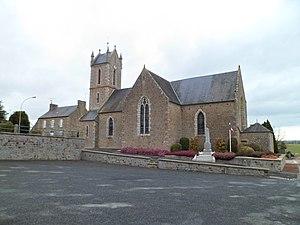
Église Saint-Hilaire de fr:Villechien